Michael Parkes

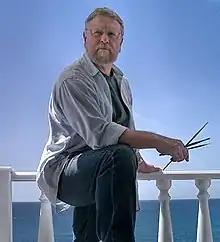
Michael Parkes in 2012

Michael Parkes (born October 12, 1944 in Sikeston, Missouri) is an American-born artist living in Spain who is best known for work in the areas of fantasy art and magic realism. He specializes in painting, stone lithography and sculpture. He also creates limited-edition Giclée images.